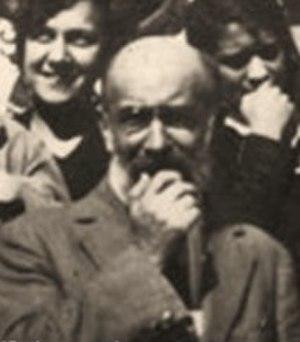
Théodore Simon, né le 10 juillet 1873 à Dijon et mort le 4 septembre 1961 à Paris, est un psychiatre français.